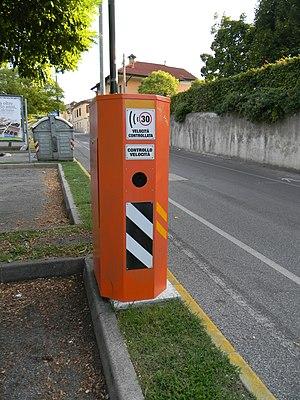
Radar de vitesse électronique en Italie, réglé sur 30 km/h. Italiano: Controllo velocità in Italia.